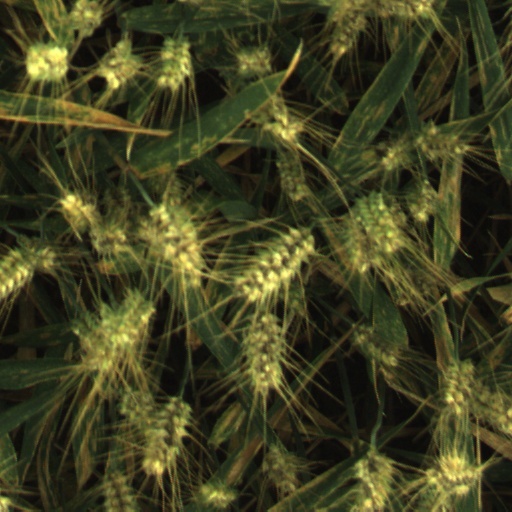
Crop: wheat